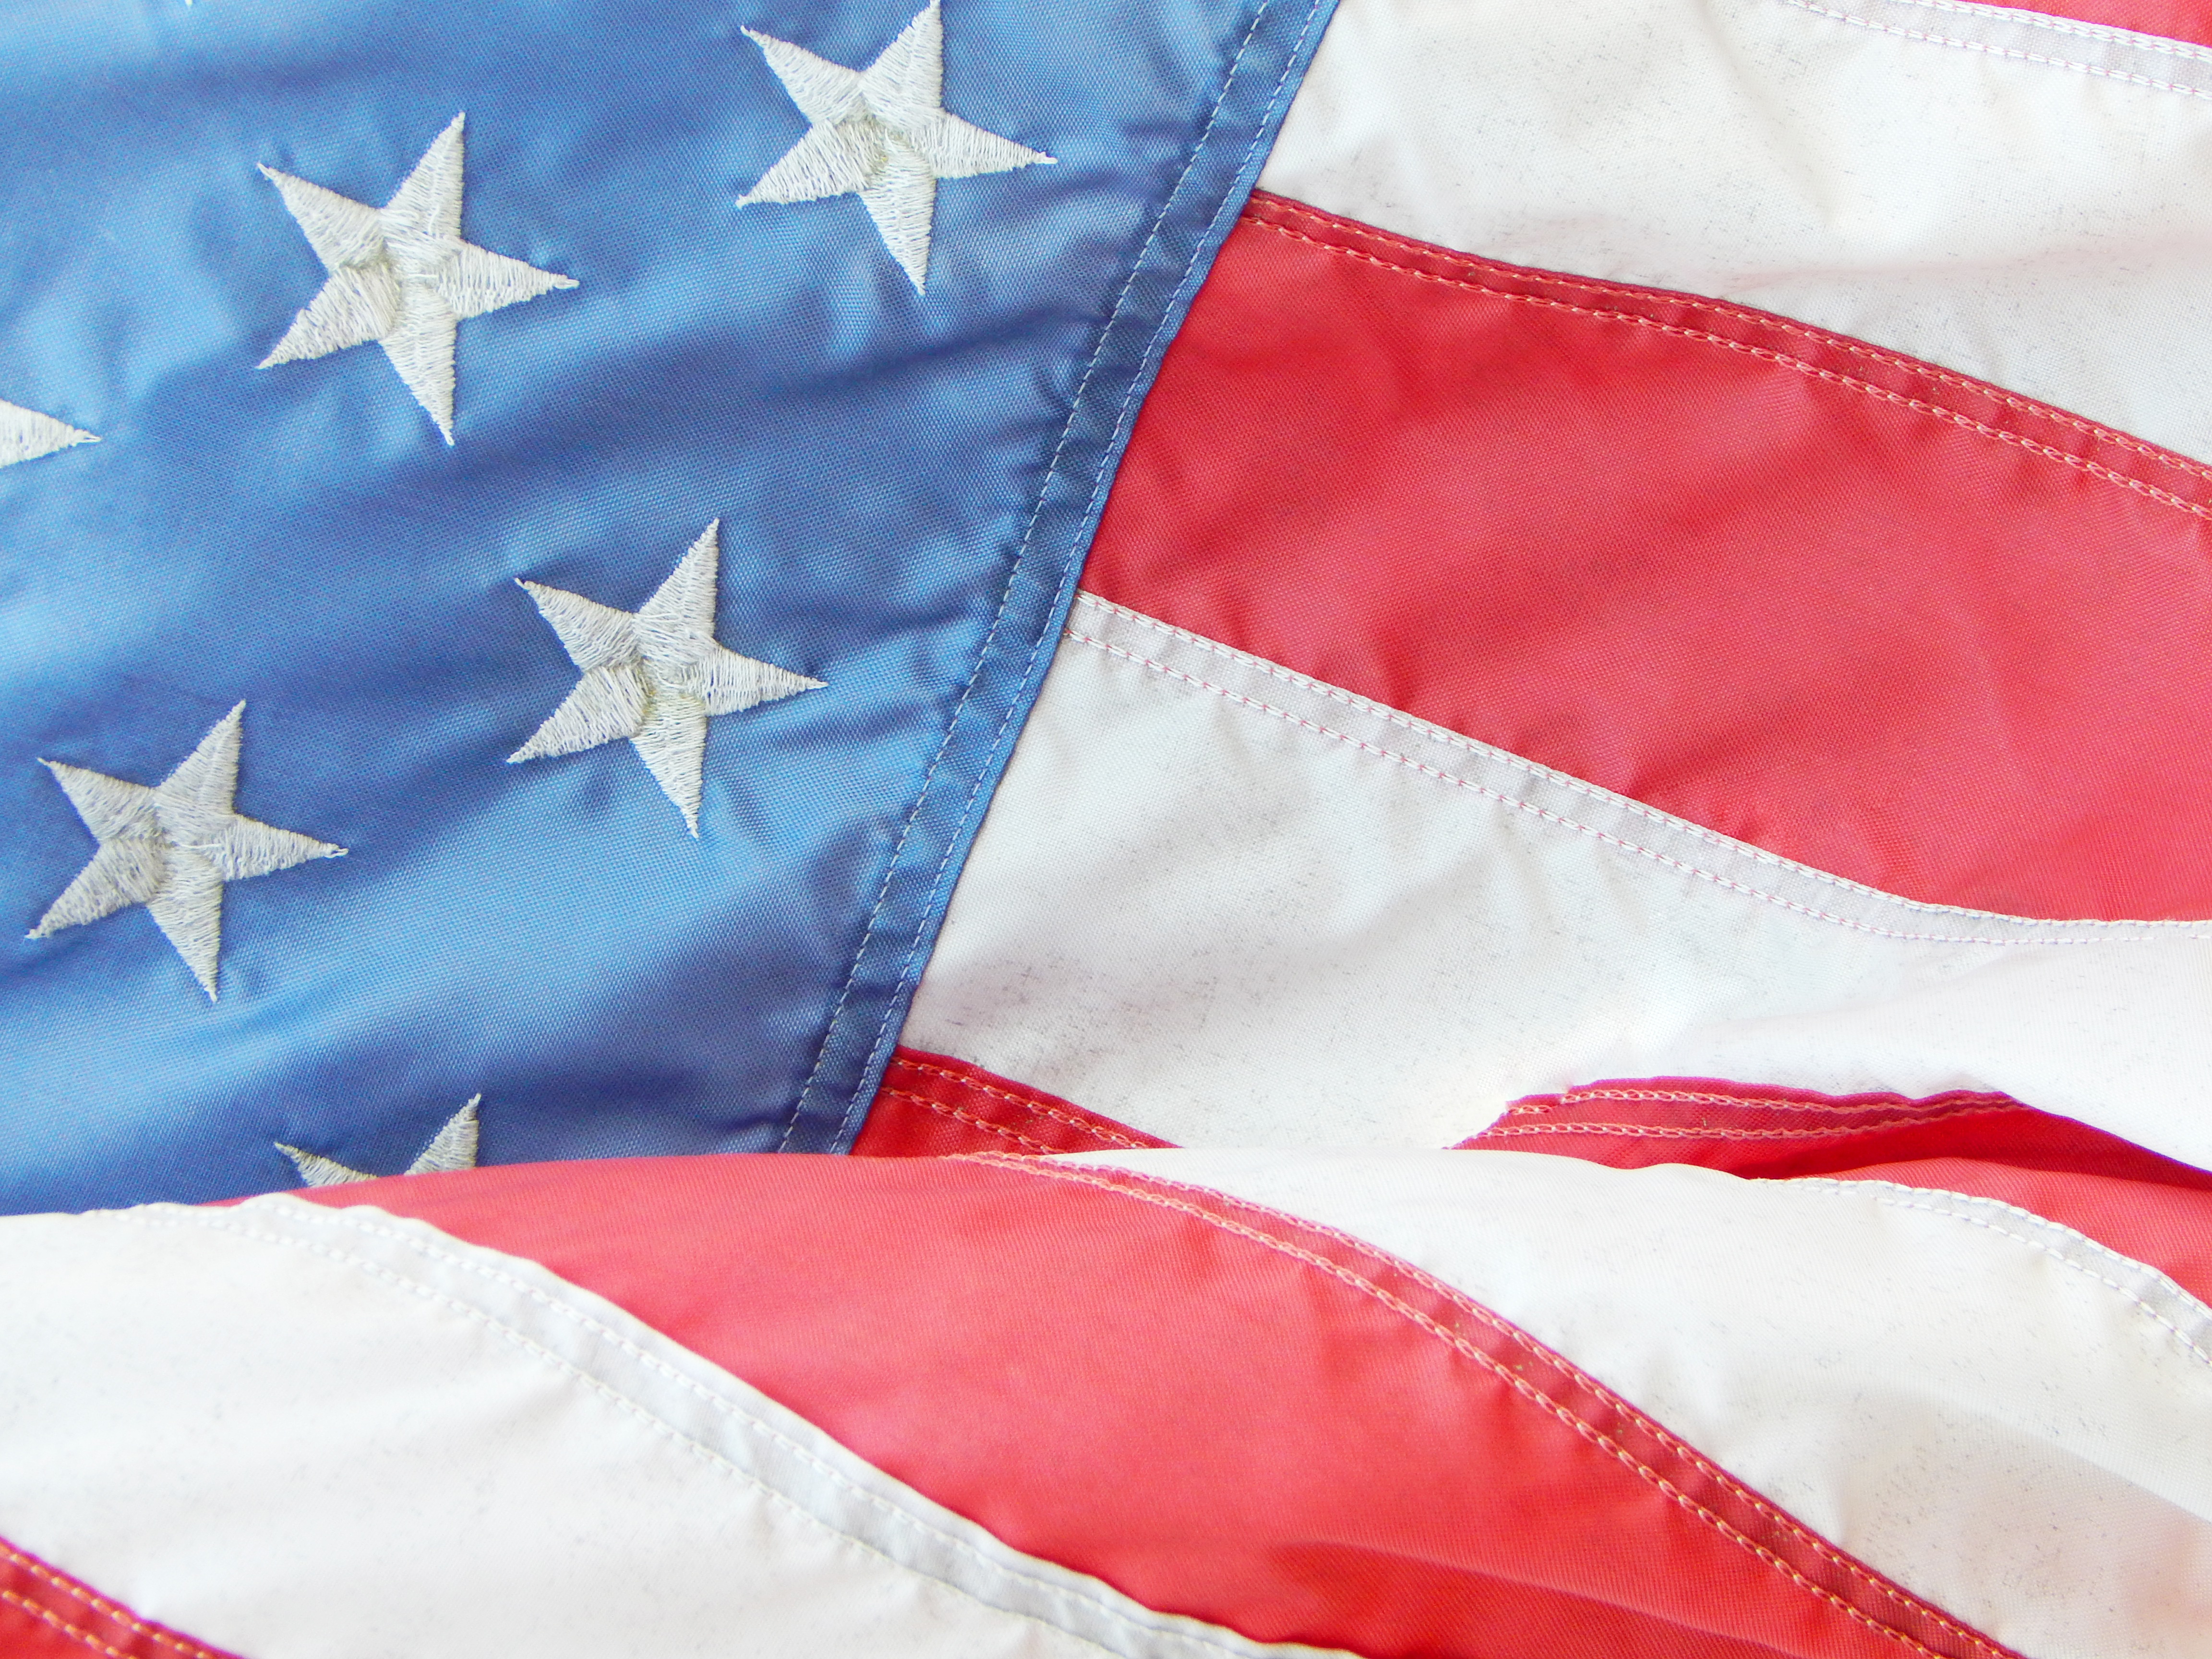
red, symbol, flag, usa, freedom, independence day, material, patriotism, textile, national, july, american, government, independence, patriotic, democracy, election, symbolic, bed sheet, 4th of july, flag of the united states